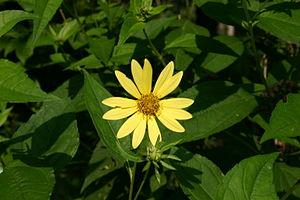
Helianthus laetiflorus, le Tournesol vivace, est une plante de la famille des Astéracées. Cette espèce est considérée par beaucoup d'auteurs comme un hybride H. rigidus x tuberosus.